Battle of the Bulge (board wargame)

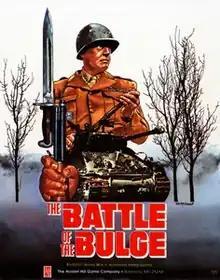
Cover of 1981 edition with artwork by Rodger B. MacGowan

After movement is completed for all units, a player may elect to enter combat with any units adjacent to enemy units. Game designer Don Turnbull asserts that the original edition of this game was the first board wargame to use a "bloodless" Combat Results Table (CRT). As Turnbull noted, this CRT "rarely dictated the complete elimination of a unit but rather attained its objectives by retreats and advances". The 1991 edition adds a "step-reduction" damage system to simulate casualties.